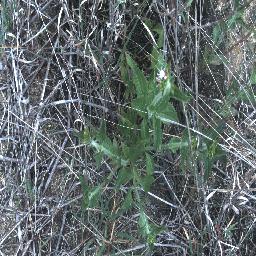
Label: siam_weed